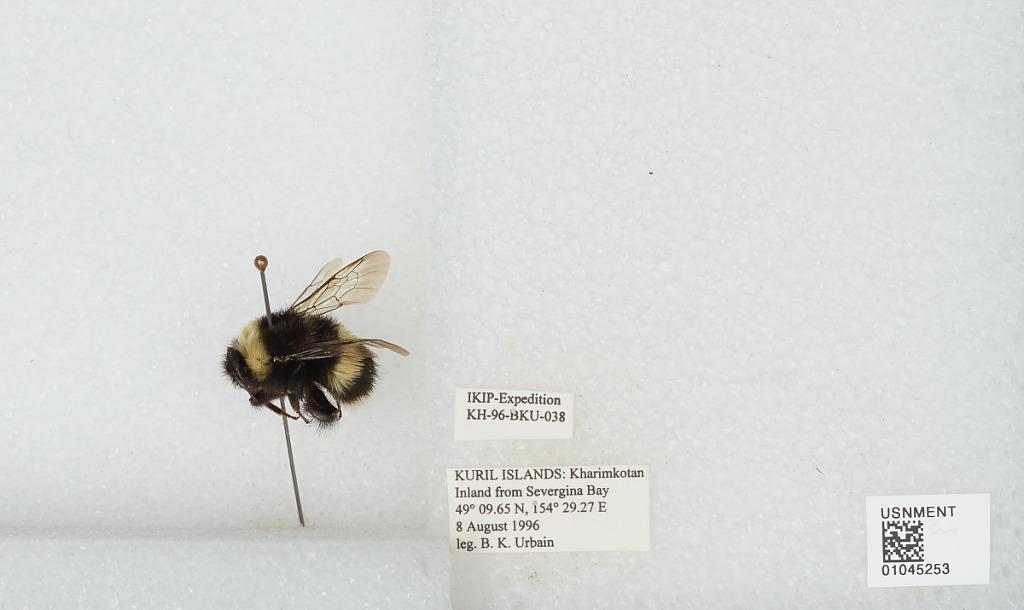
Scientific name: Bombus sp.
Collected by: B. Urbain
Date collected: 1996-8-8
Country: Russia
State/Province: Sakhalin
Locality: Kuril Islands, Kharimkotan Island, inland from Severgina Bay
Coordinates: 49.1608, 154.488